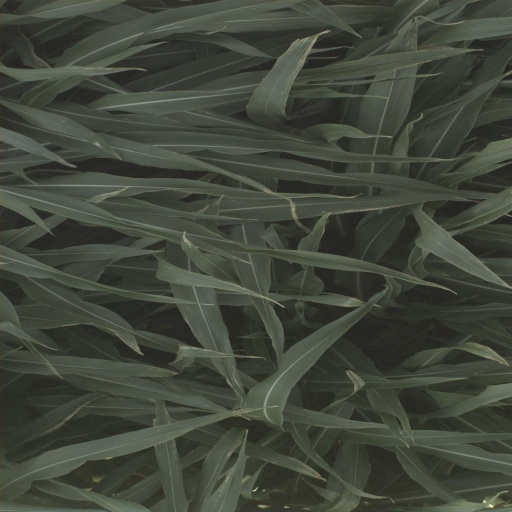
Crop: sorghum